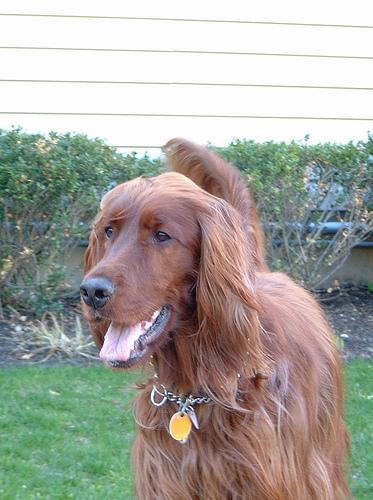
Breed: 207-n000011-Irish_setter